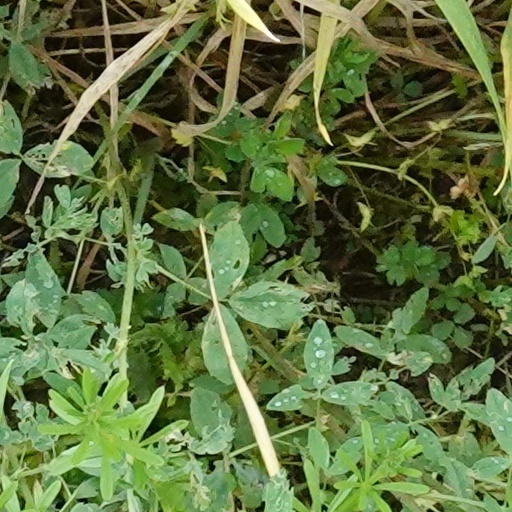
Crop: wheat